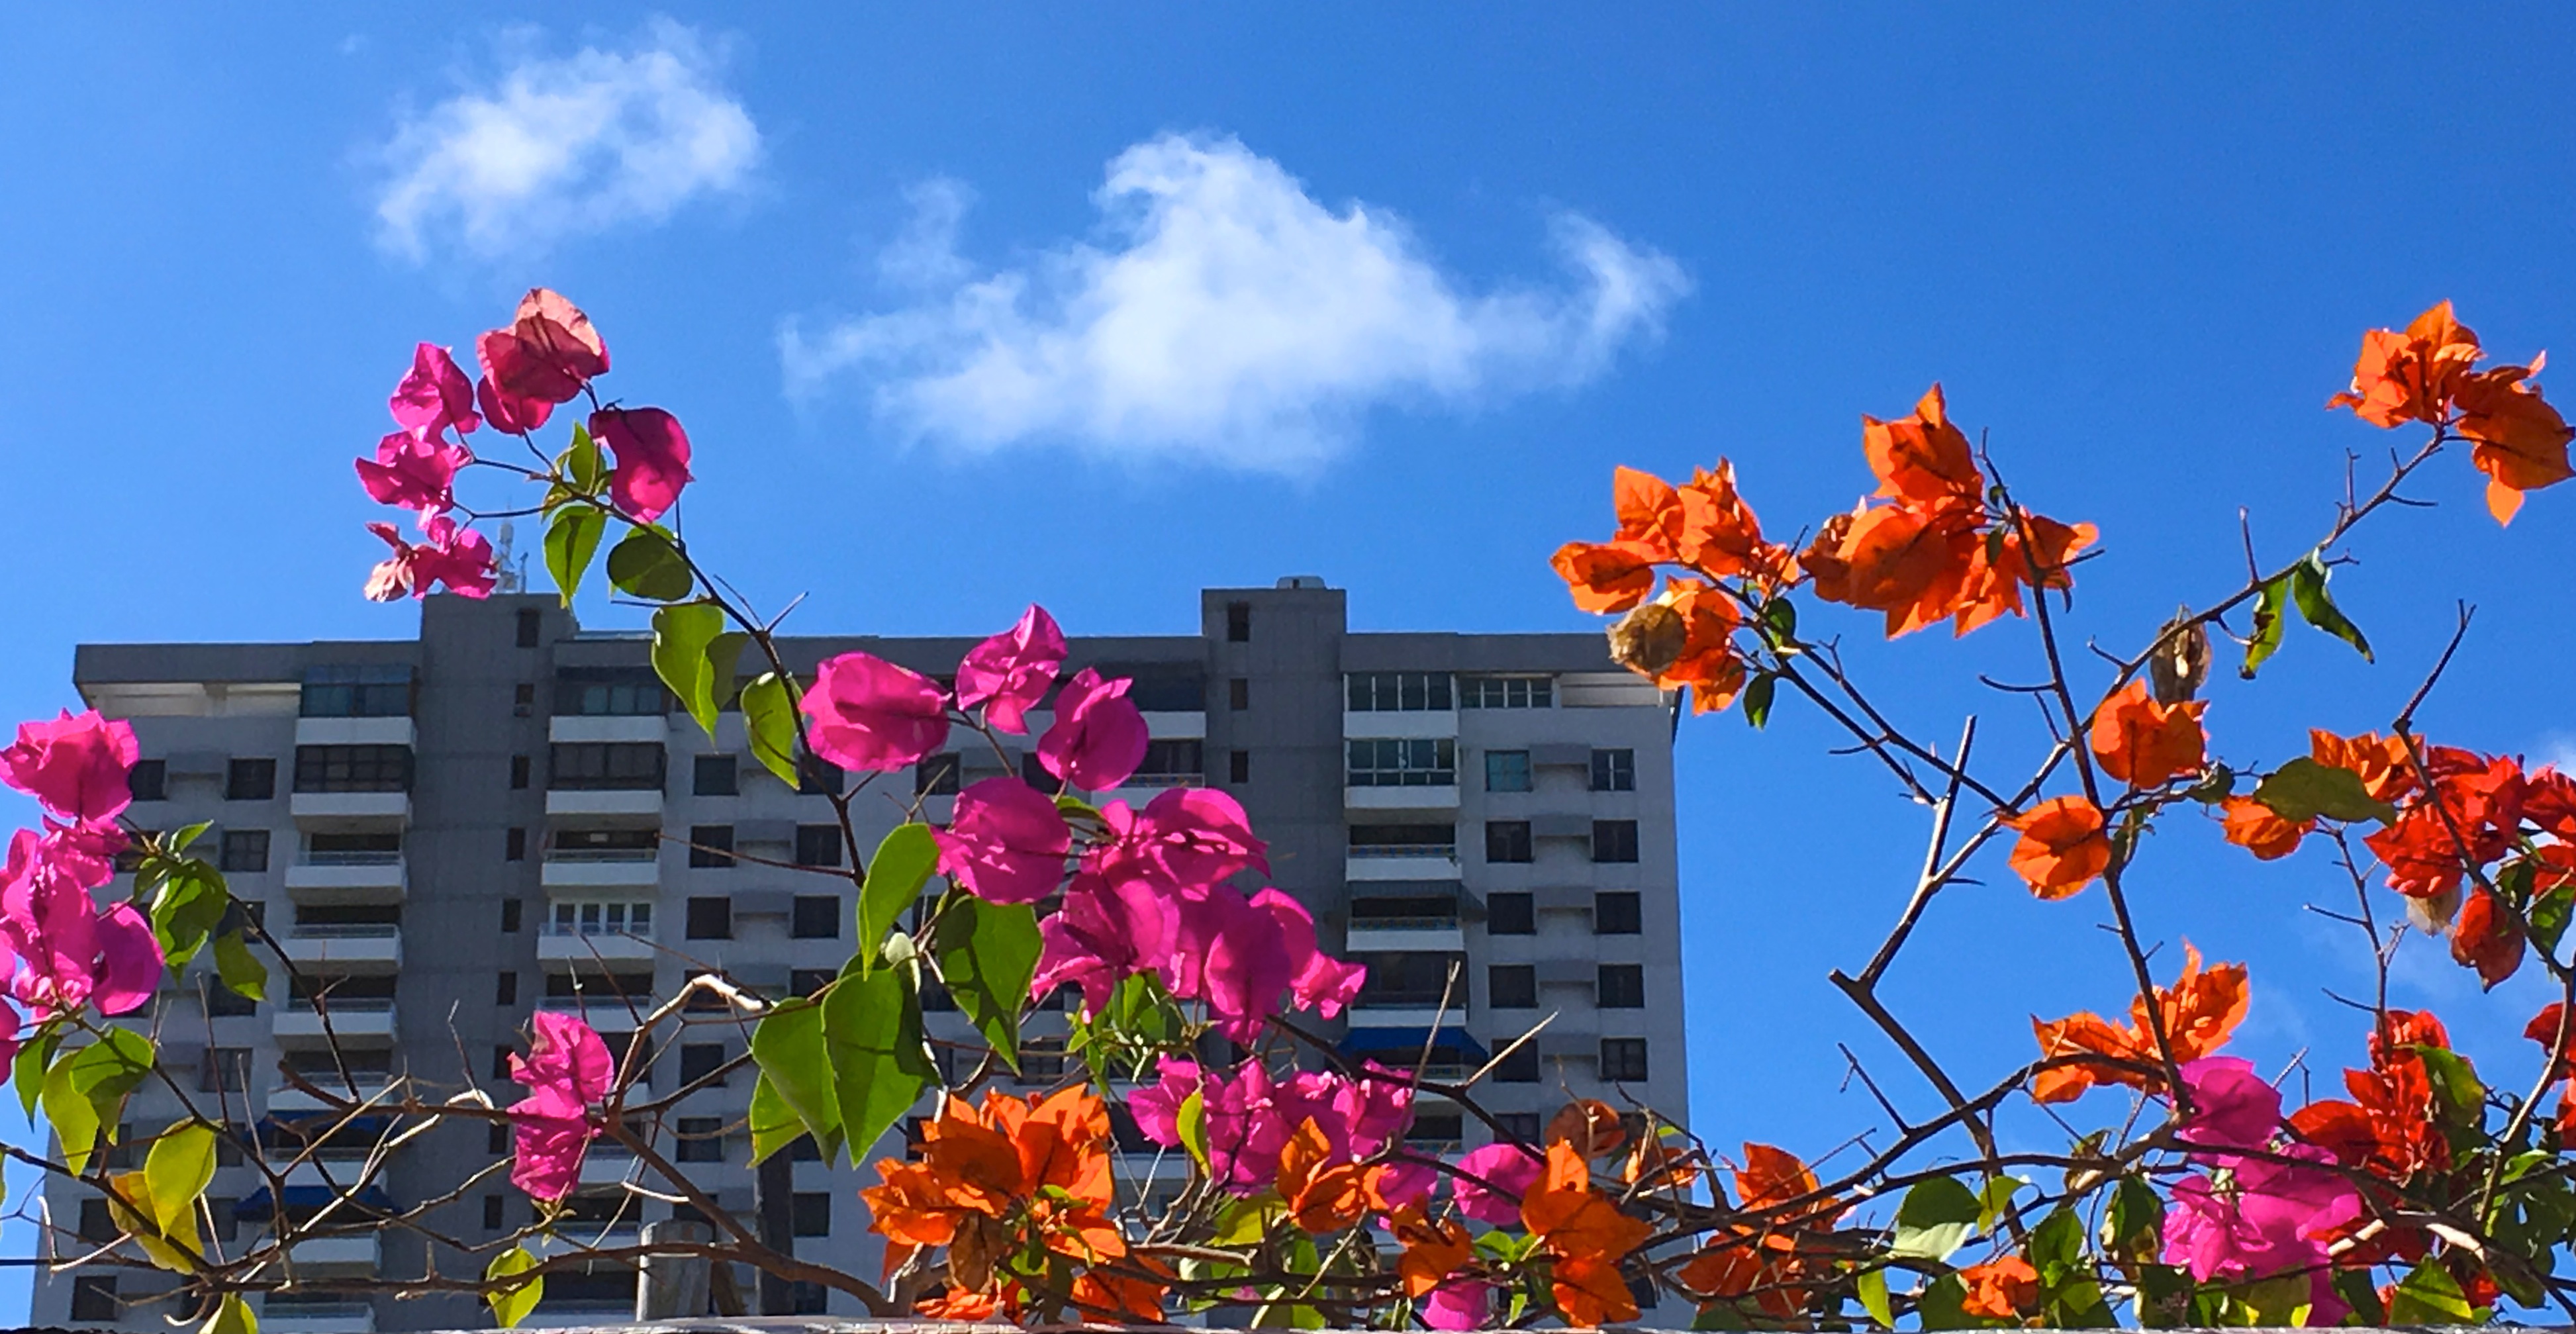
plant, sky, flower, color, flora, 2016366, flowering plant, land plant